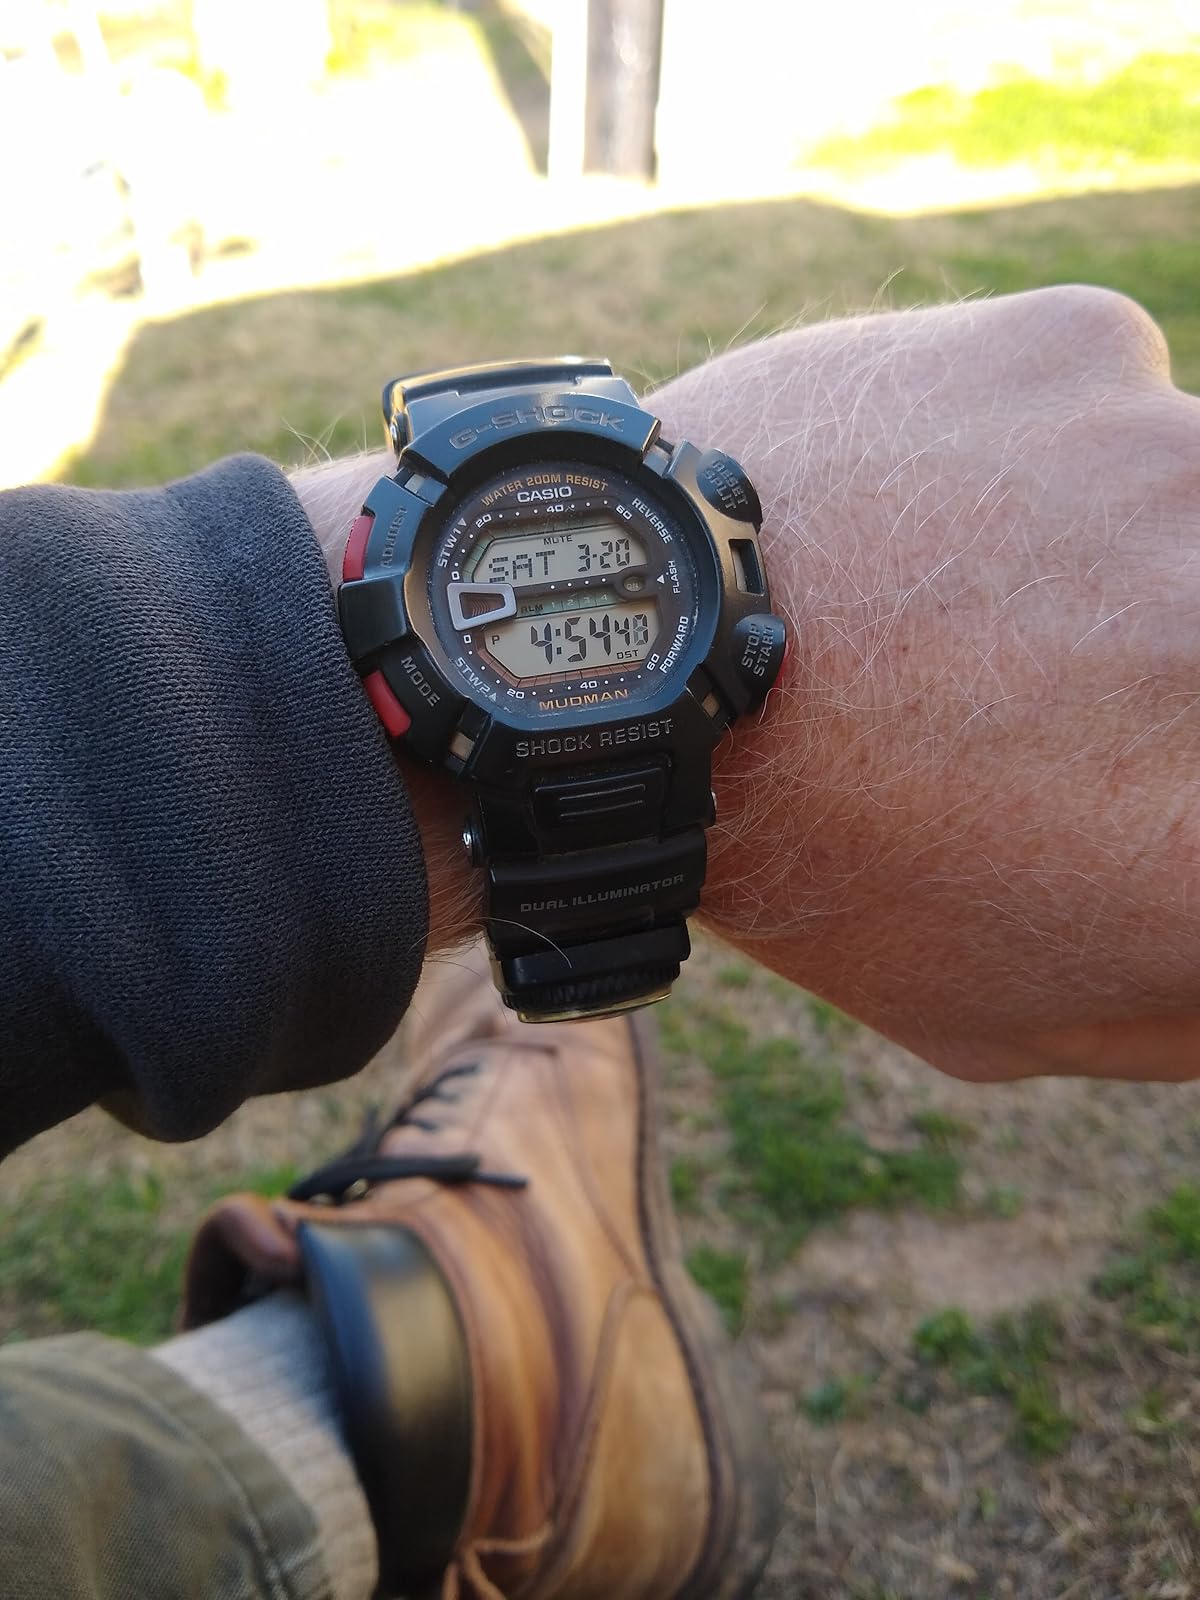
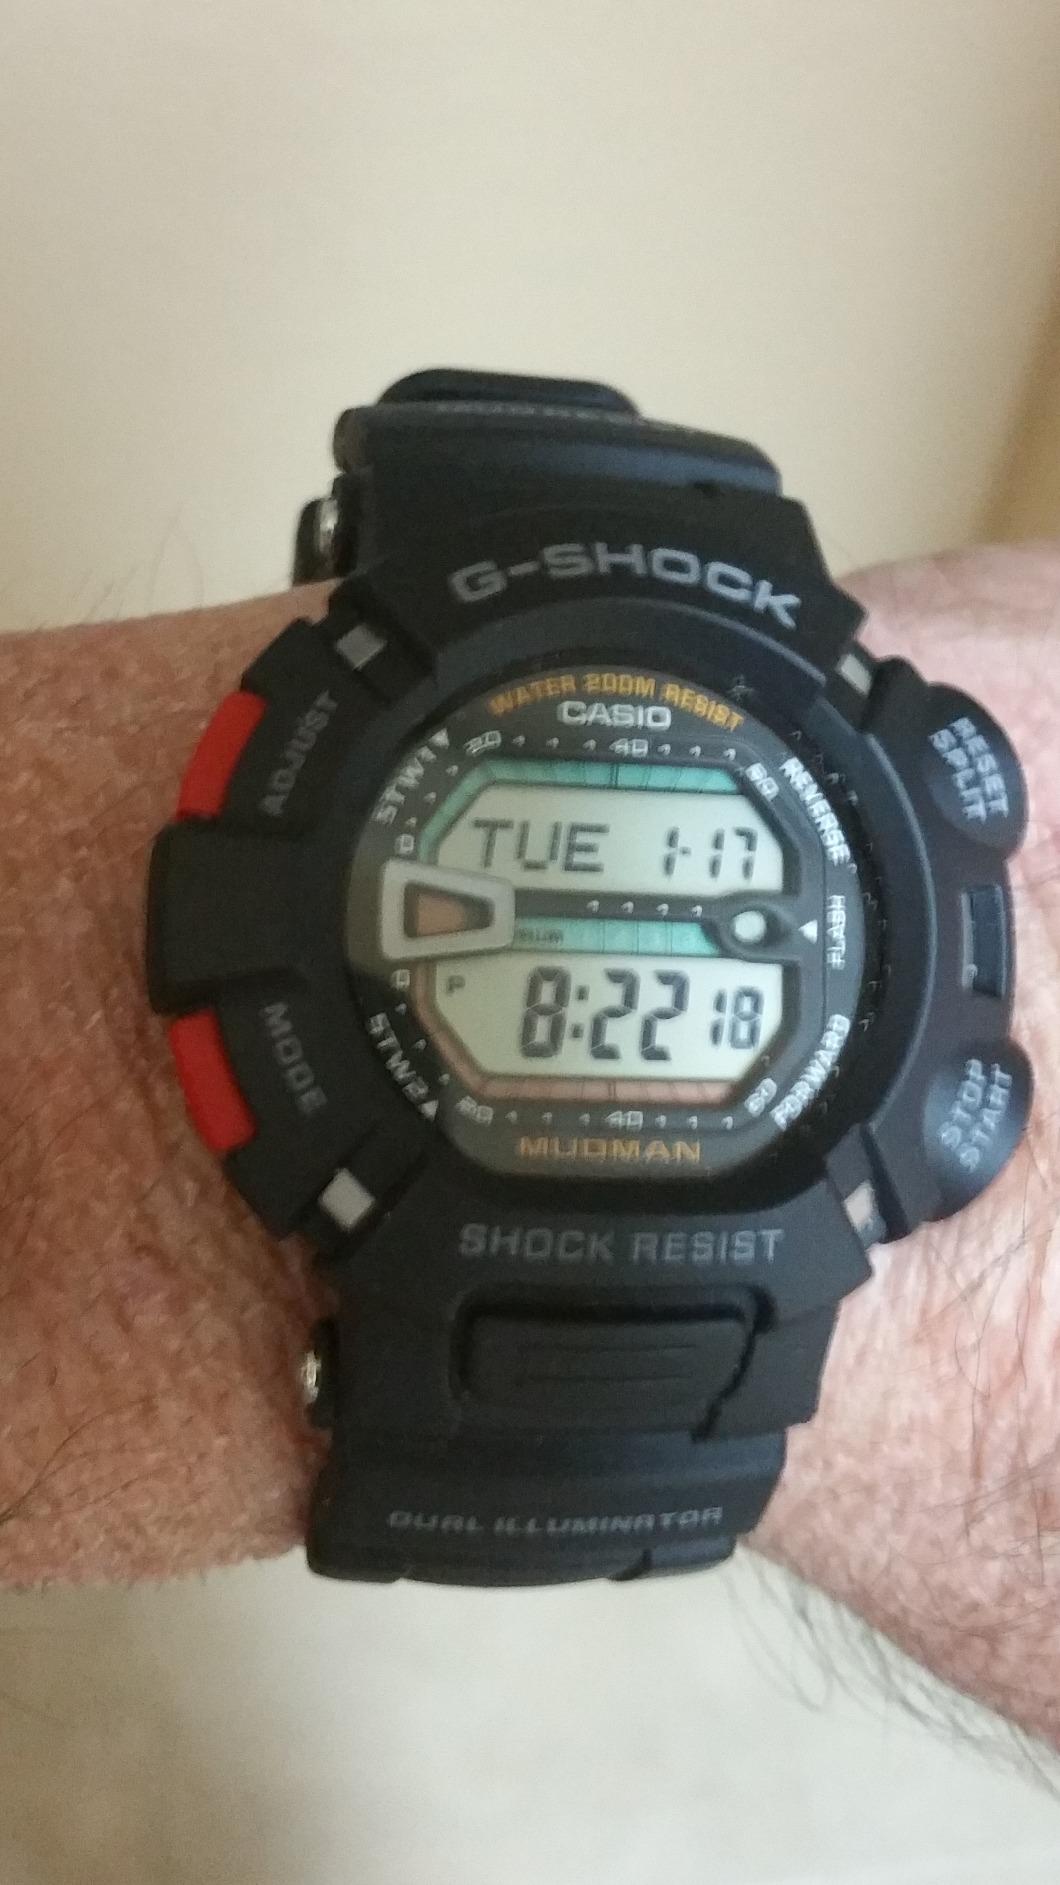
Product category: accessories_watch
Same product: yes